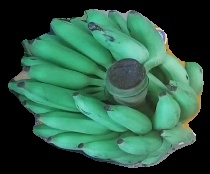
Variety: elakki-bale
Grade: grade2